Tibor Simon

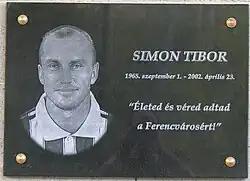
Commemorative plaque of Tibor Simon in Budapest District IX, Üllői street No 129 (FTC Stadium).

Tibor Simon (1 September 1965 – 23 April 2002) was a Hungarian football player and manager.